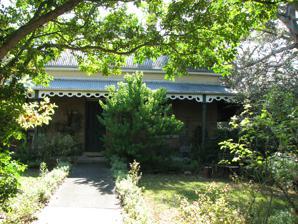
Building: Riverview House, West Ryde
Country: Australia
Year built: 1878
Historic site in New South Wales, Australia Riverview House, West Ryde Riverview House, 135 Marsden Road, West Ryde, New South Wales Location 135 Marsden Road, West Ryde , City of Ryde , New South Wales , Australia Coordinates 33°47′48″S 151°03′57″E / 33.7968°S 151.0659°E / -33.7968; 151.0659 Built 1860–1878 New South Wales Heritage Register Official name Riverview House, Outbuildings etc. Type State heritage (complex / group) Designated 2 April 1999 Reference no. 775 Type Homestead Complex Category Farming and Grazing Builders George Spurway Location of Riverview House, West Ryde in Sydney Show map of Sydney Riverview House, West Ryde (Australia) Show map of Australia Riverview House is a heritage-listed former orchard and now residence at 135 Marsden Road, West Ryde in the City of Ryde local government area of New South Wales , Australia. It was built from 1860 to 1878 by George Spurway. The property is privately owned. It was added to the New South Wales State Heritage Register on 2 April 1999. History The Ryde area was highly suitable for farming and orchards, and early grants to marines were given to encourage agriculture. In 1792 land in the area was granted to eight marines; two of the grants were in the modern area of Ryde. Isaac Archer and John Colethread each received 32 hectares (80 acres) of land on the site of the present Ryde- Parramatta Golf Links, now in West Ryde. Later in 1792, in the Eastern Farms area, twelve grants, most of them about 12 hectares (30 acres), were made to convicts. Much later these farms were bought by John Macarthur , Gregory Blaxland and the Reverend Samuel Marsden . The district remained an important orchard area throughout the 19th century. The Marsden family The land on which Riverview was built is part of Samuel Marsden's 136 hectares (335 acres), in the Parishes of Hunters Hill and Field of Mars, County of Cumberland . Part of this land was 40 hectares (100 acres) which Marsden received as a grant in October 1794. (Present day Marsden Road runs through this grant). To this Marsden added land he had purchased – the grants of marines Cottrell and Tynan, and those of Captain Campbell and George Barrington. These lands were consolidated into one grant of 136 hectares (335 acres), issued in August 1803 and known as Kingston Farm. Winbourne Street marks its eastern boundary. In his will Marsden left Kingston to his daughter Anne for her life time, thereafter to pass to her daughter Catherine Elizabeth. Marsden died in May 1838. In 1873 Anne Hassall, née Marsden, and her daughter, now Catherine Elizabeth Hope (one of Catherine Elizabeth Hope's descendants was the historian, C. M. H. Clark (H. Hope)), decided to sell the land. It was subdivided into twenty-two lots and offered for sale as the One Tree Hill estate, to be auctioned on 20 June 1873 by J. Y. Mills. George Spurway of Pennant Hills , farmer, purchased the two north-eastern sections, lots 13 and 14 of three acres, 21 perches, for A£ 68 17 s 9 p in November 1873. Whilst there is evidence that Marsden had farmed his grant in the early years of the colony, there is, at present, no indication of the uses made of this land from c.1810 through to its sale in 1873. It was probably leased for farming. There is a road alignment plan of the area, dated April 1862. It does not show any structures. The subdivision plan does not indicate any structures. The Spurway family George Spurway senior (1806–1885) was a farmer in Devon , England who was transported to New South Wales in 1829 at the age of 22 with a life sentence for house-breaking and stealing from his employer. On arrival in the colony, he was immediately assigned to work at the Brush Farm estate of Gregory Blaxland, probably because of his previous experience in orchard farming in Devonshire. By 1835 Spurway had become overseer of the convicts working on the Brush Farm estate. His masters were Gregory Blaxland and then Blaxland's son-in law, Thomas Foster, who purchased the estate in 1831. Spurway received his ticket of leave in 1838 and leased a farm from Foster adjoining Brush Farm where he established his own orchard. By 1842 Spurway was winning agricultural prizes for his fruit and whilst still holding a ticket of leave, was appointed to the committee of the Floral and Horticultural Society. He purchased his first land in 1842 on the hillside near Brush Farm. (His home was on the site of Lottie Stewart Hospital). He received a conditional pardon in 1846. Spurway married an emancipist woman, Frances Johnson née Pratt in 1835 at St Anne's Church, Ryde. They had six children; their youngest, George Spurway, was born at Dundas in 1843. George Spurway the younger (1843-1913) grew up on the family orchard on the southern side of present-day Stewart Street, Dundas. He married in 1862 and with his wife and children continued to live at Dundas in a house provided by his father in present Spurway Street. About 1869 George the younger moved to Bathurst with his family where he established a fruit shop. He remained in Bathurst until about 1877 but his links with Dundas remained essential for his business interests, as the fruit he sold west of the mountains came from his orchards in Sydney. While George Spurway the younger was in Bathurst, he purchased three acres of Marsden's Kingston Farm estate in 1873. The land was opposite his family's properties in Stewart Street - and opposite the Brush Farm estate, located near the present intersection of Marsden Road, Stewart Street and Rutledge Street. The transfer indenture is made out to George Spurway of Pennant Hills, rather than of Bathurst, so it is possible that his father George senior attended the auction on the ground and bid for the land for his son. On this land was built Riverview. By 1877–78 (and certainly by July 1878) George the younger had returned to Dundas. In 1878 George and his brother James received a gift of 22 hectares (55 acres) of orchards on Stewart Street from their father. This gift possibly influenced the timing of George's return from Bathurst to Dundas. James in 1895 transferred his interest in this land to his brother George. George, wife Ann and their surviving daughters Annie (1864–1936) and Eveline (1869–1945) made their home at Riverview on their return from Bathurst . Construction of Riverview The brick house was built in three sections. The first section was a two-room cottage which faced the river, hence its name, Riverview. It had no windows in the northern side which faces Brush Farm House. This section now forms the rear wing of the house. It is possible that this small cottage was built while George Spurway the younger was still in Bathurst. The second section of the house was a four-room brick cottage to the west of, and adjoining the original two rooms, forming two sides of a courtyard. It seems likely that this larger cottage was built c. 1878–1880 to accommodate the family that moved back to Dundas in 1878. A large rear kitchen, with cellar below, was added to the eastern side of the original two room section. The third and eastern side of the courtyard was completed with a two-storey stable and coach house and a single storey brick dairy. The outline of the Spurway house, with kitchen wing and coachhouse, is shown most clearly on the subdivision plan for Brush Farm Estate by Gibbs Shallard and Co in 1880. It is also visible, in less detail in the plans for the sale of Dr West's land at Brush Farm in 1886. The house now faced Marsden Road, had only one window on the northern side which faced Brush Farm, while the southern side of the interior courtyard was open to the garden, the river view, and the prevailing winds. The house remains as configured by c. 1880 s with interior fittings from this time such as the fitted sideboard and cupboards in the dining room and a Lassetter's kitchen range. George prospered as an orchardist, ultimately owning 246 acres by inheritance and purchase in the area of Dundas and Brush Farm. He acquired further land from the Marsden estate, including the adjoining Lot 15, which he purchased from J. F. Ducker in 1896. He was elected as an alderman in the first Dundas Council in 1889 and continued to serve in that capacity for 19 years. The Spurway family, together with the Mobbs and Midson families among whom various generations had intermarried, was one of the earliest and most successful pioneering orchardists in the Ryde/Parramatta district and was responsible for the development of the major agricultural activity in the region in the nineteenth century. The family remembered its convict origins. In front of Riverview until the 1890s was a large stone that George Spurway the elder had once lifted to prove his strength to the convicts under his control. George Spurway the younger died at Riverview in May 1913, survived by his wife Anne and daughters Eveline and Annie and 18 grandchildren. His will divided his extensive properties among his daughters and sons-in-law. Lots 13 and 14 of Marsden's estate, together with Lot 15, and forming an estate of seven acres were left to his wife for her life time and then to his daughter Eveline Cook for her life time, without power of sale, and then to her children as tenants in common. This will ensured that the house and the surrounding land remained unaltered for two generations. Ann Spurway died in 1915. Her daughter Eveline Cook died in 1945. Her eight children - Guy Evelyn Dundas Cook of Hunters Hill, company director (b.1891); Albert Clyde Cook of Ourimbah , orchardist (b.1901); Merle Matilda Trist of Villawood (1899); Eileen Ann Lukins of Parramatta North (b.1903); Edna Dorothy Patison of Longueville (b.1895); Margery Victoria Lukins of Strathfield (b.1897); Helen Edith Farley of Killara (b.1905); Una Mary Dundas Henniker of Melbourne (b.1893) – as beneficiaries of the will inherited Riverview and its adjoining two point eight hectares (seven acres) of land. In 1947 the two sons sold their shares to their six sisters for A£287.10s. One of the daughters, Merle Matilda Trist and her husband moved into Riverview and lived there as weekly tenants. The six sisters were the owners of Riverview when they applied to have it converted to Torrens Title in 1957. While this was being processed, the six sisters took out a mortgage of A£6,000 with Kenneth Charles Beveridge Davies, company director. The conditions noted that the sisters were to expedite the Primary Application, that they were to spend up to A£3,000 on preparation of plans and the construction of a road through the site to enable council approval of a subdivision. After conversion to Torrens Title, the two point eight hectares (seven acres) was divided into two portions, along a line opposite Emu Street. The northern portion was further subdivided in 1963, creating 14 suburban blocks. An area to the north of the house on the Rutledge Street frontage was resumed for road widening. The lots on Rutledge and Winbourne Streets were purchased in 1963 by A. V. Jennings who built seven houses, the first model exhibition homes in Ryde Municipality. These houses are now recognised on Ryde's local heritage list. The house Riverview, with its outbuildings was on Lot 1, an area of 1r 2.75p. The portion adjoining it to the south, Lot 14, was 30.35p. Though two legally distinct portions of land from 1963, these two lots remained together in one ownership without a dividing fence for the next thirty years. Mrs Merle Trist lived in the house with the existing garden forming the adjoining lot. It seems probable that she acquired the house and grounds as her one-sixth division of the property when it was subdivided, but documentary evidence of this has not yet been cited. Mrs Merle Trist lived in the house until c. 1982 when due to ill-health she moved to a nursing home where she died in 1988. She had lived in the house since c. 1948 and her departure after 34 years of occupation, ended almost 110 years of Spurway family association with Riverview and its grounds. Riverview was included in an Historic Buildings list for Ryde in 1973. It was listed as a recorded building in the National Trust Register published in 1976. It was more formally recognised as a heritage item by Ryde Council in a schedule attached to its Planning Scheme of 1979. Riverview was classified by the National Trust of Australia in 1981 following a detailed assessment by Clive Lucas who noted the house, its remnant Victorian garden and mature fig trees. Though the address is given as 135 Marsden Road in the listing, the property at this time was 133-135 Marsden Road. Riverview was identified as an item of state significance in the Heritage Study of Ryde Municipality from 1985 to 1988. It was listed as an item of state significance in the Ryde Heritage Conservation Strategy – Heritage Inventory, adopted by Ryde City Council in March 1995. It was listed by the Australian Heritage Commission as an item for the (now defunct) Register of the National Estate (with the suburban address cited as Dundas). Each of these heritage assessments notes the relationship of the house to its garden curtilage. Two mature Port Jackson fig trees ( Ficus rubiginosa ) dominate the garden closest to the house. A mature Canary Island date palm tree (Phoenix canariensis) is on the adjacent garden lot where there is evidence of an earlier Victorian cottage garden. There was concern that a recent development proposal on the then vacant garden lot would damage the root systems of the substantial Port Jackson fig trees. This house has since been approved by Ryde City Council and built. A programme of remedial care has ensured the survival of the figs and improvement in their condition, with time. There are no surviving houses in the district belonging to the other important early orchardist family, the Mobbs family. Riverview with its adjoining garden was sold in 1982 and the new owners, Mr and Mrs William Taylor , purchased both lots and renovated the house and its garden. To all exterior appearances, the house and its garden remained the same as they had for the past century. In 1995 Mr and Mrs Taylor put the house and garden up for sale. The house lot was purchased by V. Sirivivatnanon and J. Noble. The garden lot remained unsold. No fence was erected and the new owners continued to maintain the garden. In 1997 the garden lot was sold by the Taylors and Ryde Council approved an application to build a two-storey dwelling on the then vacant garden lot. Description Site The house now faces Marsden Road, having only one window on the northern side which faced Brush Farm, while the southern side of the interior courtyard was open to the garden, the river view and the prevailing winds. The garden has two notable mature Port Jackson fig trees (Ficus rubiginosa) to its south - these dominate the garden (south of and) closest to the house. A mature Canary Island date palm tree (Phoenix canariensis) is on the (formerly part of Riverview, now subdivided, 133 Marsden Road) garden lot where there is evidence of an earlier Victorian cottage garden. There is concern that the building development on the vacant garden lot will damage the root systems of the substantial Port Jackson fig trees. A cocks-comb coral tree (Erythrina crista-galli) is northeast of the house near the entry gate. Mature cypress trees grace the front (south-western) garden. A Cape honeysuckle/tecoma (Tecomaria capensis) hedge faces Marsden Road. Within this hedge is a single plant of the Osage orange (Maclura pomifera), a spiny, deciduous American hedge plant once popular especially on rural properties, but now rare east of the Great Dividing Range. Dense plantings of shade loving species are underneath the two large fig trees, while more sun-loving flowers are in the more formal front garden either side of the central path to the front door. House and outbuildings (coach house and dairy) Riverview is a single storey house in the colonial Georgian tradition, two rooms deep and three bays wide. It is built of face brick with stone dressings, corrugated iron roof and a bell cast verandah to three sides with a decorative fretwork valance. There is a long service wing integral with the house and a cellar under the kitchen. At the rear is a detached two storey coach house and dairy. There is an iron palisade front fence on stone base, with elaborate stone gate posts (recently moved and re-erected after road widening). Riverview is a single storeyed house in the colonial Georgian tradition. It is a double pile house, 3 bays wide with a hipped roof and an encircling verandah. The brick house was built in three sections. The first section was a two-room cottage which faced the river, hence its name, Riverview. It had no windows in the northern side which faces Brush Farm House. This section now forms the rear wing of the house. It is possible that this small cottage was built while George Spurway the younger was still in Bathurst. The second section of the house was a four-room brick cottage to the west of, and adjoining the original two rooms, forming two sides of a courtyard. It seems likely that this larger cottage was built c. 1878 - 1880 to accommodate the family that moved back to Dundas in 1878. A large rear kitchen, with cellar below, was added to the eastern side of the original two room section. The third and eastern side of the courtyard was completed with a two-storey stable and coach house and a single storey brick dairy. The house now faces Marsden Road, had only one window on the northern side which faced Brush Farm, while the southern side of the interior courtyard was open to the garden, the river view, and the prevailing winds. The house remains as configured by c. 1880s with interior fittings from this time such as the fitted sideboard and cupboards in the dining room and a Lassetter's kitchen range. Riverview is a single storey house in the colonial Georgian tradition, two rooms deep and three bays wide. It is built of face brick with stone dressings, corrugated iron roof and a bell cast verandah to three sides with a decorative fretwork valance. There is a long service wing integral with the house and a cellar under the kitchen. At the rear is a detached two storey coach house and dairy, of face brick with stone lintels , gabled roof and decorative timber finials and bargeboards. The rear kitchen has a large original Lasseter's kitchen range. All ceilings were replaced c. 1930 and a bathroom has been enclosed on the rear verandah. The rear verandah was enclosed in 1984. There is an iron palisade front fence on stone base, with elaborate stone gate posts (recently moved and re-erected after road widening). There are notable fig trees. A palm tree and evidence of an earlier Victorian cottage garden are reported to exist on the south side of the property on adjacent land which was once part of Riverview's original allotment. Modifications and dates Subdivision of lot to south and construction of a new house (around the Canary Island palm tree from Riverview's time of occupation). Heritage listing Riverview House was listed on the New South Wales State Heritage Register on 2 April 1999 having satisfied the following criteria. The place is important in demonstrating the course, or pattern, of cultural or natural history in New South Wales. Riverview has been associated for more than a century with a significant local family, the Spurway family who were one of the early pioneers of orcharding in Sydney's north-western region. It is the home of the son of a convict and is built within sight of the estate on which both parents served their sentences as convict servants. It is therefore unique in its potential to demonstrate the evolution of Australian identity from penal colony to democracy. Comparative significance – rare. The place is important in demonstrating aesthetic characteristics and/or a high degree of creative or technical achievement in New South Wales. Riverview is a mid Victorian farmhouse cottage of modest proportions set in its original landscape with associated outbuildings. The house has retained its curtilage with no visual impediment from 1873 until the present, thus demonstrating the character of the district prior to suburbanisation. The building is rare at the local level, and possibly rare at state level. The place has a strong or special association with a particular community or cultural group in New South Wales for social, cultural or spiritual reasons. The historical value of Riverview to its local community was recognised by its early inclusion ( c. 1973 ) on lists of historical buildings for the area. The changes in ownership since 1982 have prompted concern about the fate of the house among local historical groups. Comparative Significance – representative. The place has potential to yield information that will contribute to an understanding of the cultural or natural history of New South Wales. Riverview has educational and research potential to contribute to our understanding of Australian cultural history through comparison of the surviving Blaxland family houses (homes of the masters of convict servants) – Brush Farm, Newington , the Hermitage – and the surviving Spurway family houses (homes of the convict servants, emancipist settlers and their families) – Riverview (135 Marsden Rd), the Vinery (69 Marsden Road) and possibly Grandview (300 Marsden Rd, Carlingford ). Comparative Significance - rare. The place possesses uncommon, rare or endangered aspects of the cultural or natural history of New South Wales. See above. The place is important in demonstrating the principal characteristics of a class of cultural or natural places/environments in New South Wales. See above. See also Architecture portal Australian residential architectural styles Wikimedia Commons has media related to Riverview House, West Ryde . References